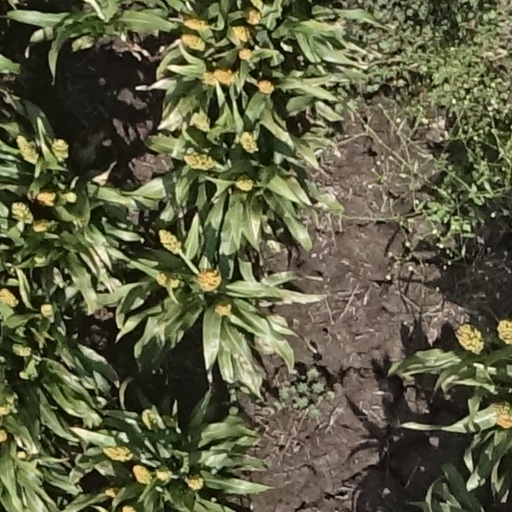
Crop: sorghum